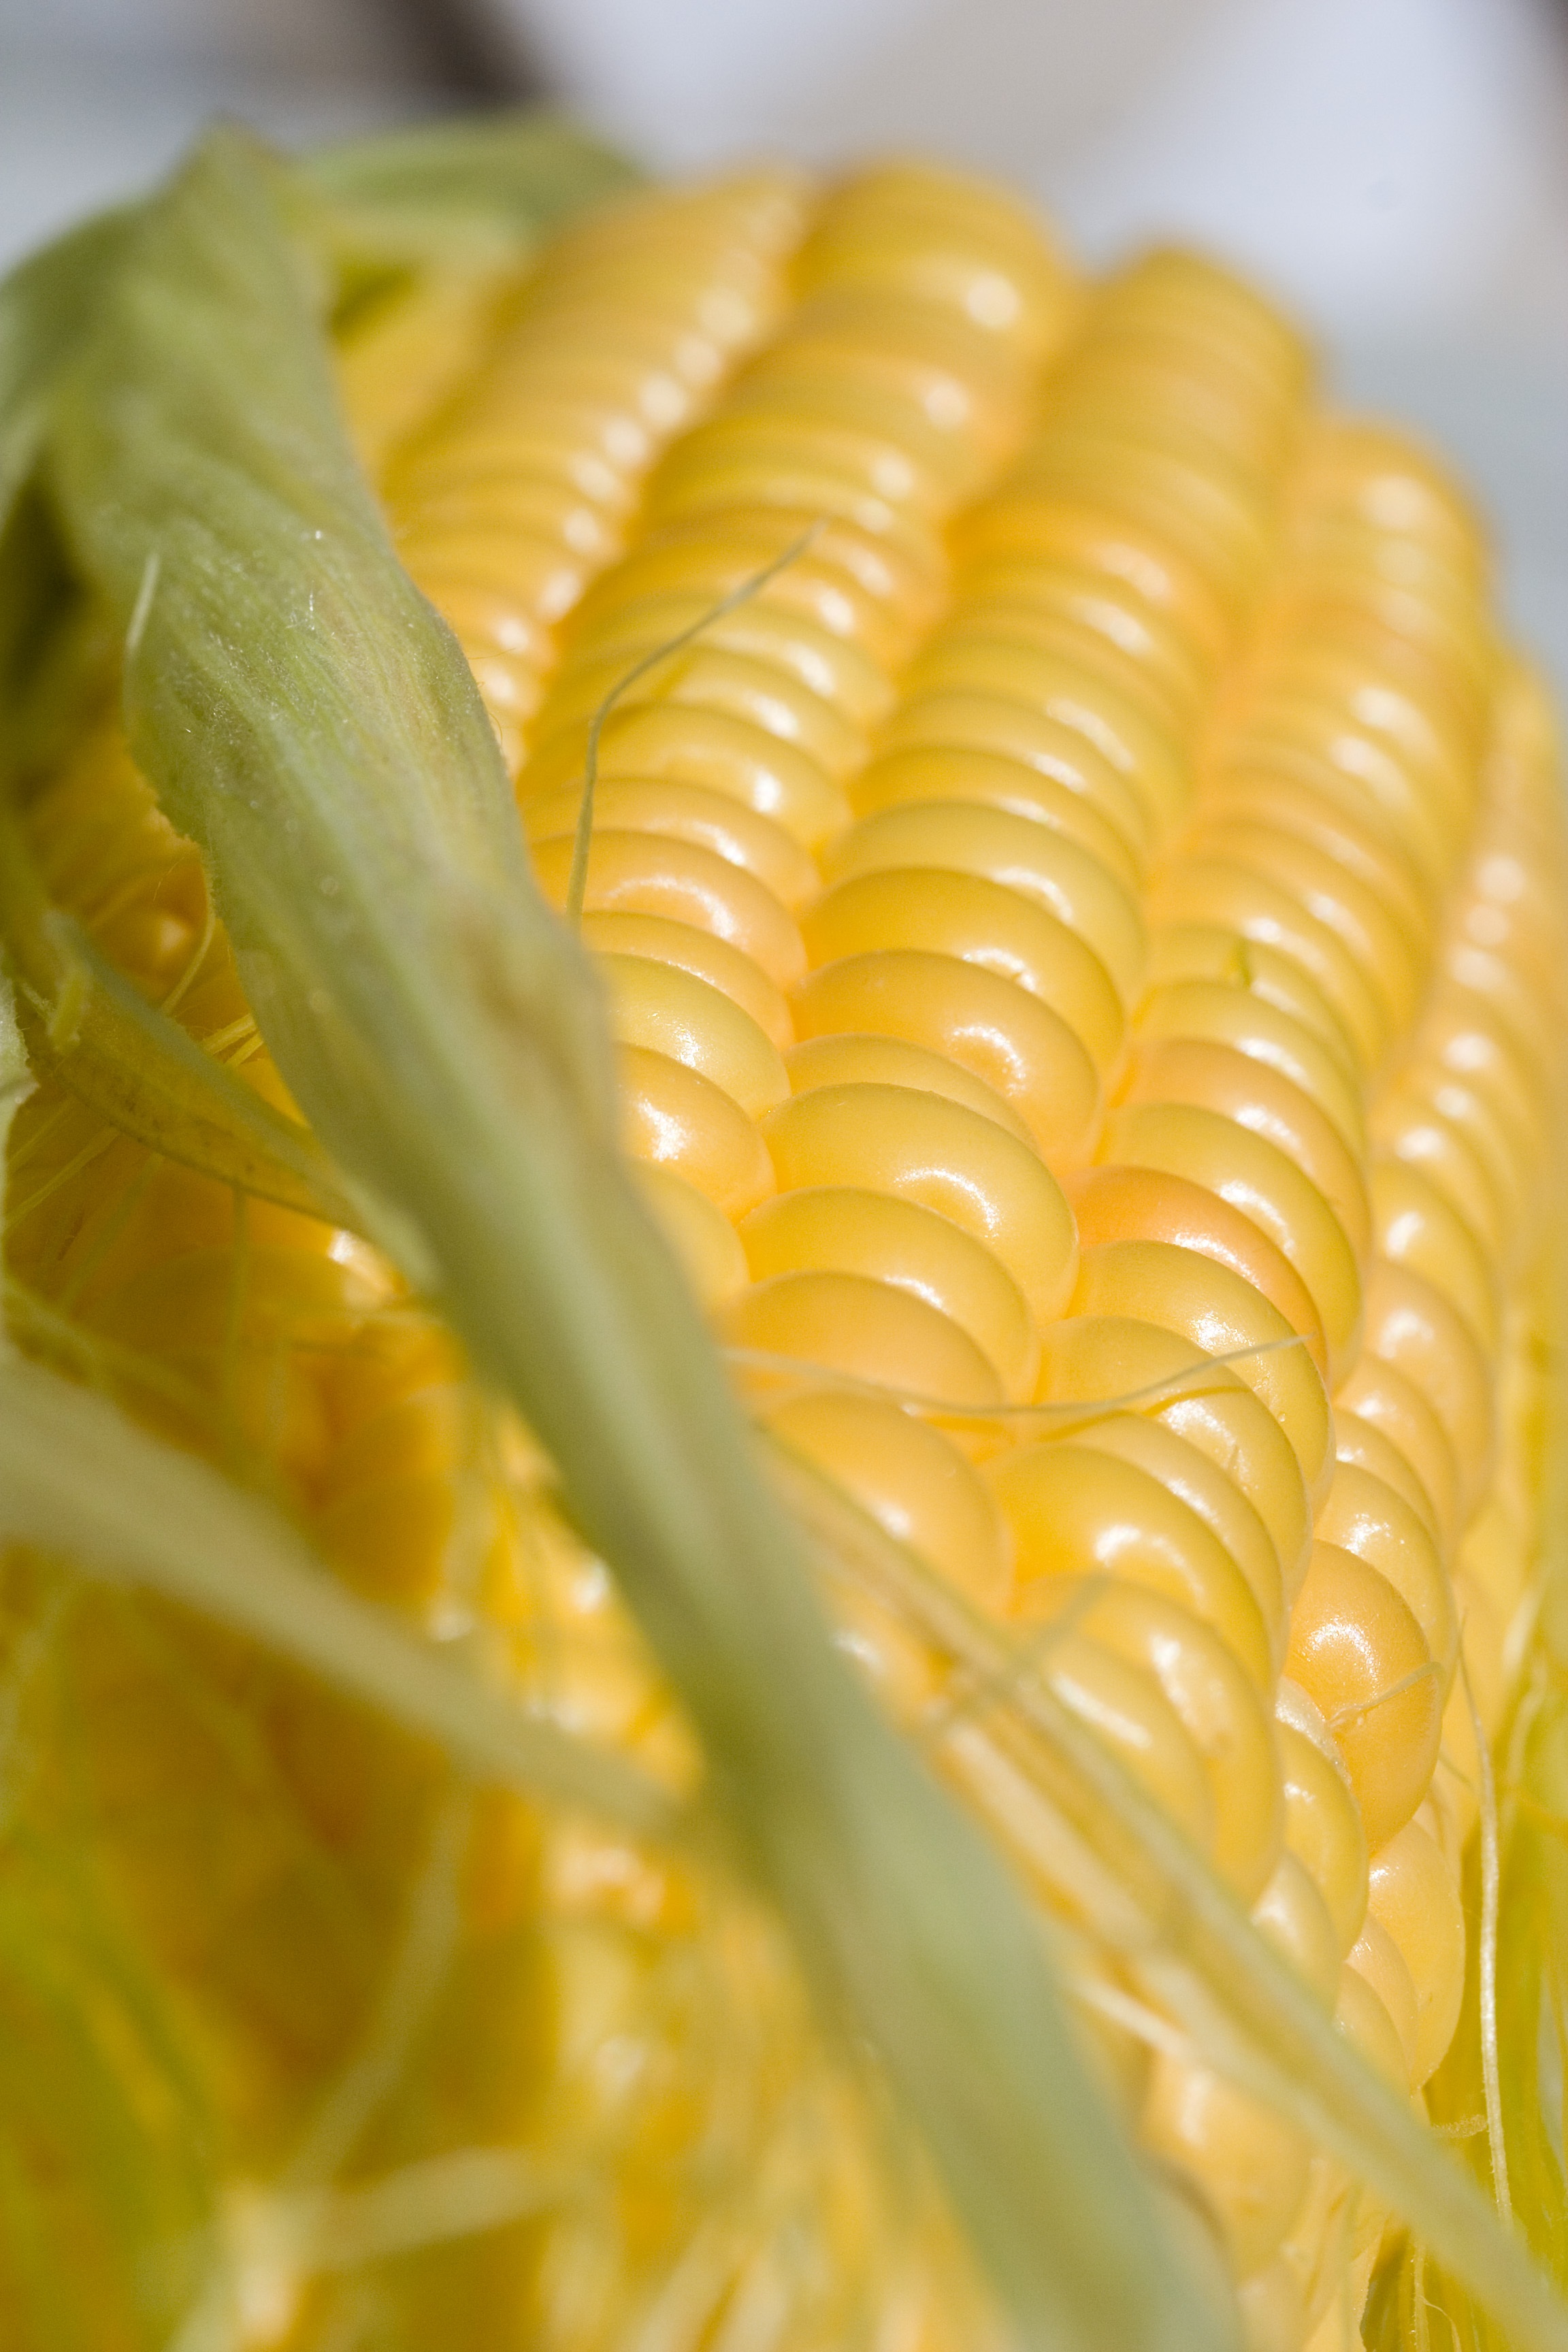
plant, leaf, flower, dish, food, produce, vegetable, corn, yellow, closeup, mat, sweet corn, maize, macro photography, corn on the cob, grilling